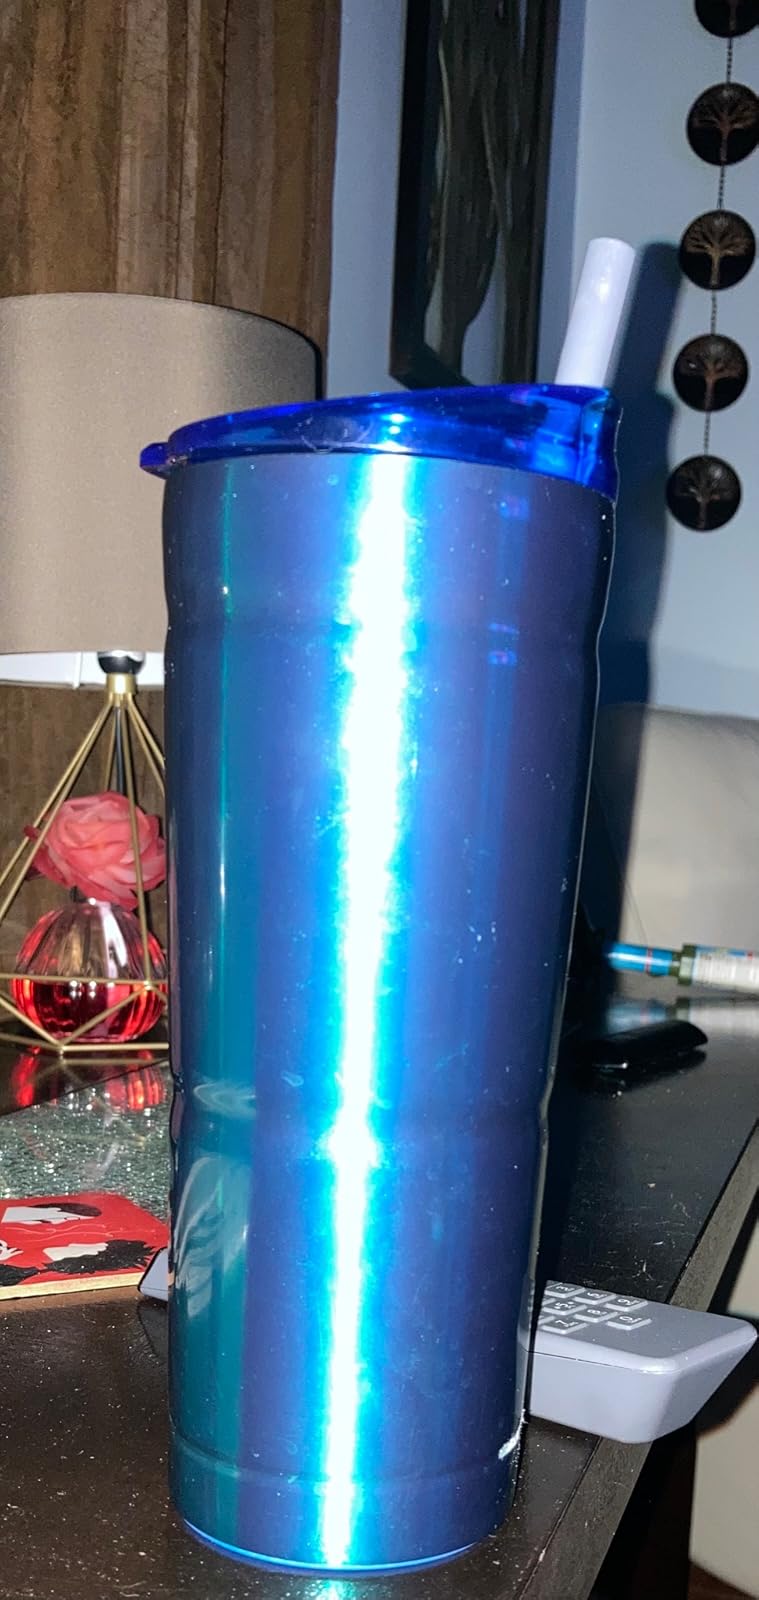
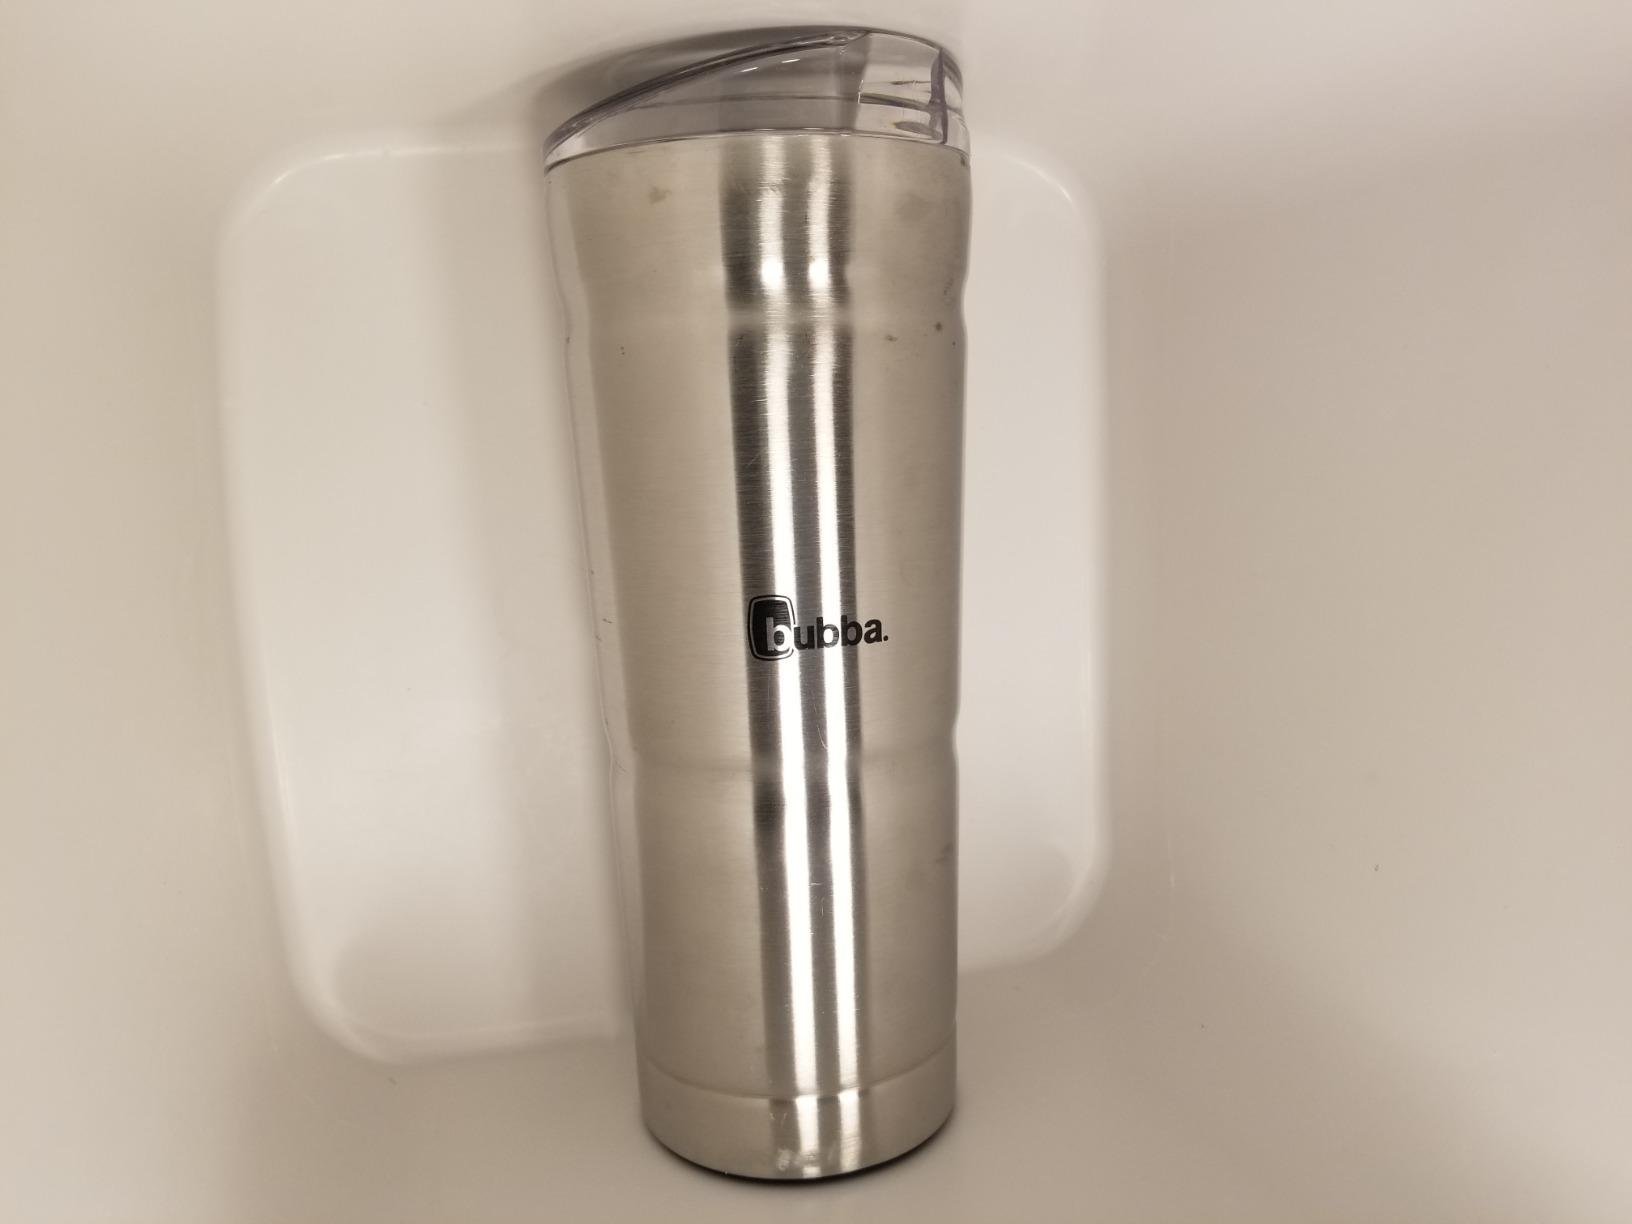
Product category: items_tea
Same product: no